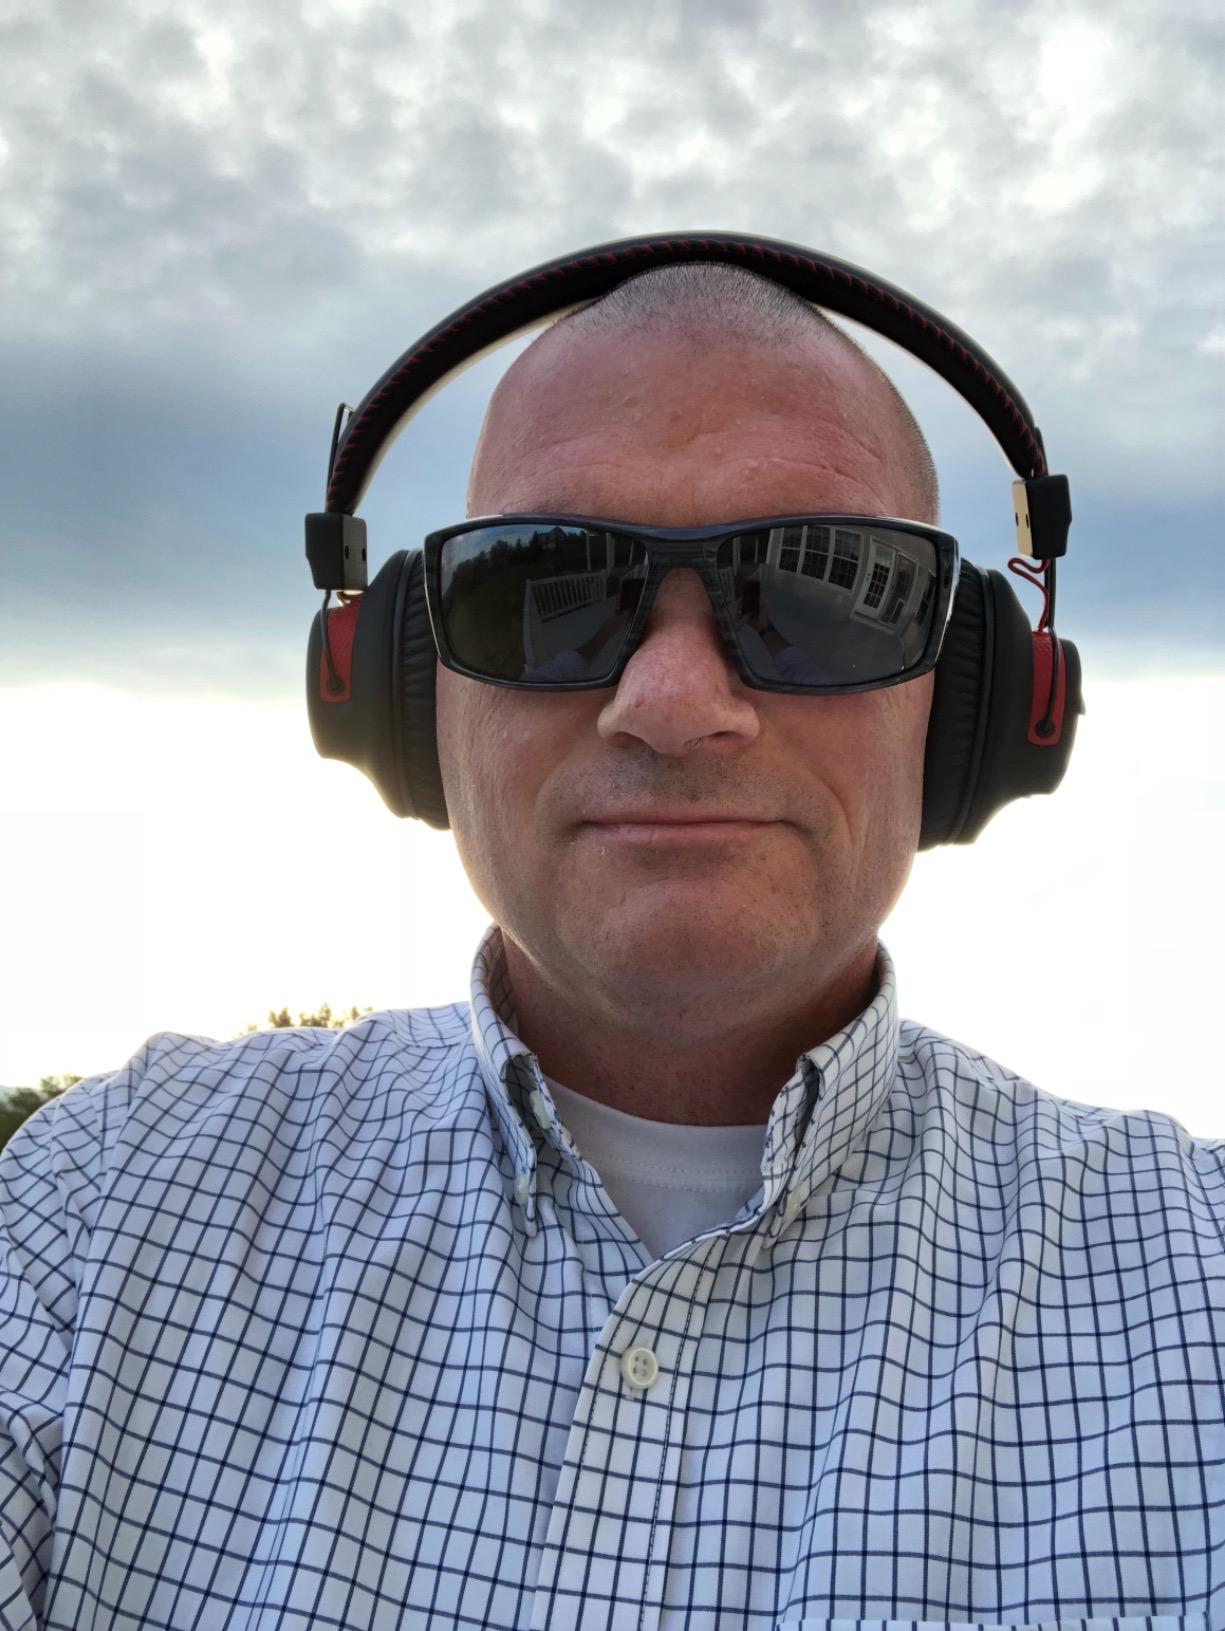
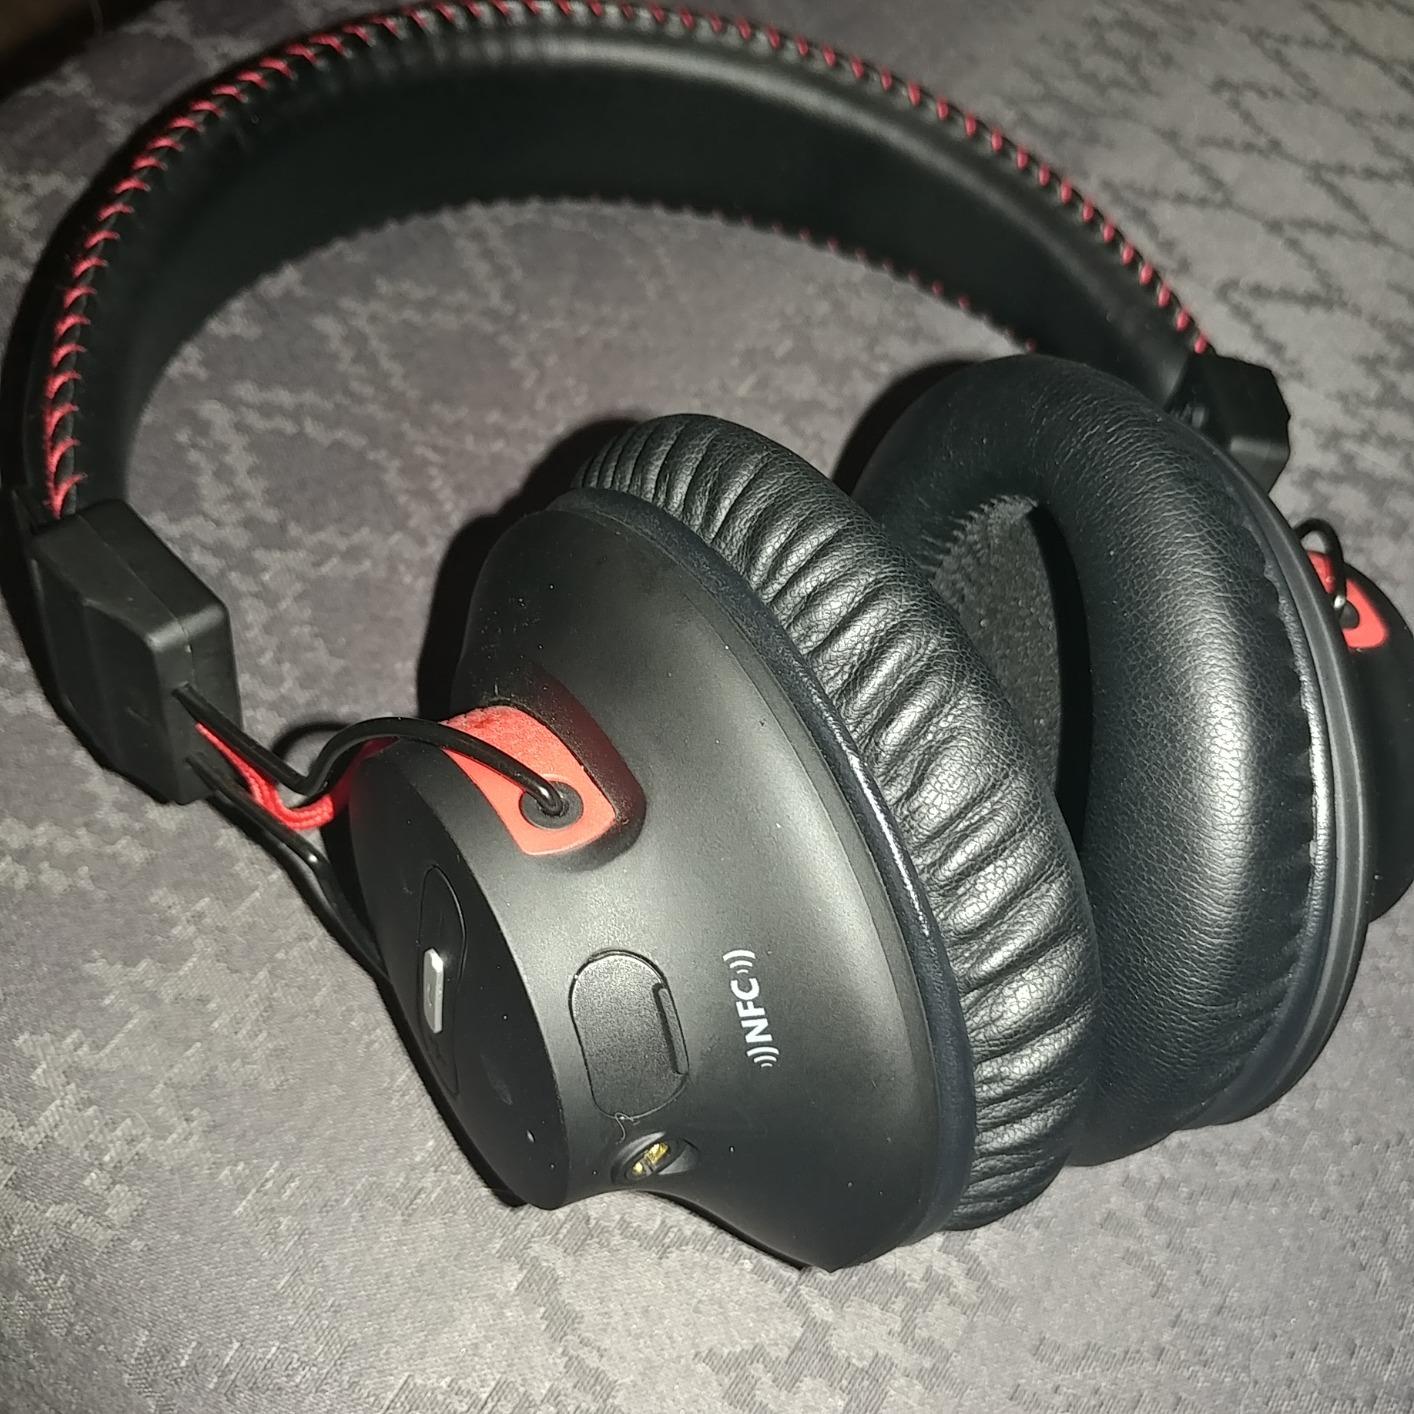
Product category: headphones
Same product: yes